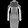
Label: Dress